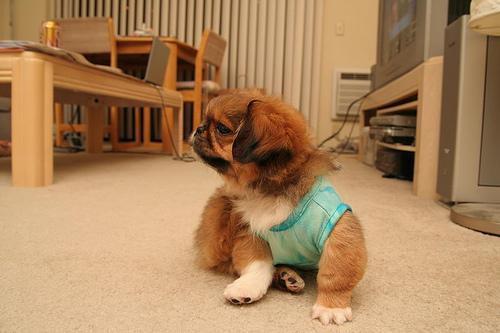
Pekinese